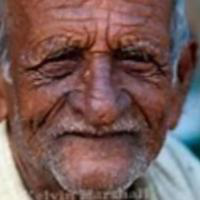
Age group: age 80 +